Wuyi Mountains

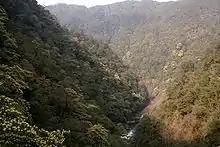
Forest in the nature reserve portion of the Wuyi Mountains.

The Wuyi Mountains are the largest and most representative example of Chinese subtropical forests, and of the biodiversity of south Chinese rainforest. The region's ecology has survived from before the Ice Age around 3 million years ago. Biologists have been conducting field research in the area since 1873.